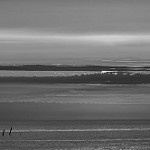
Label: B & W